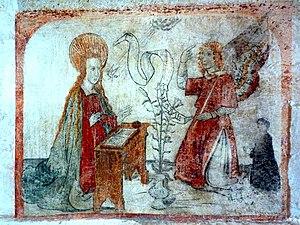
Peinture d' l'Annonciation dans l'église de Chassignelles
L'église Saint-Jean-Baptiste est une église catholique située à Chassignelles, en France.